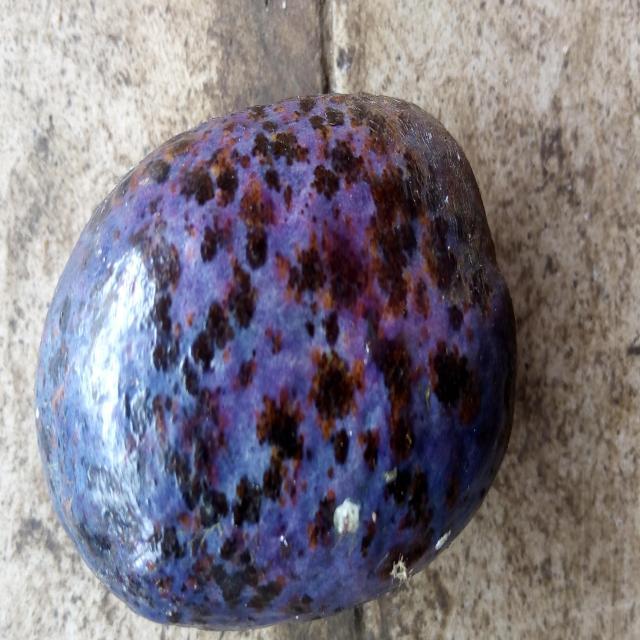
Plum grade: spotted